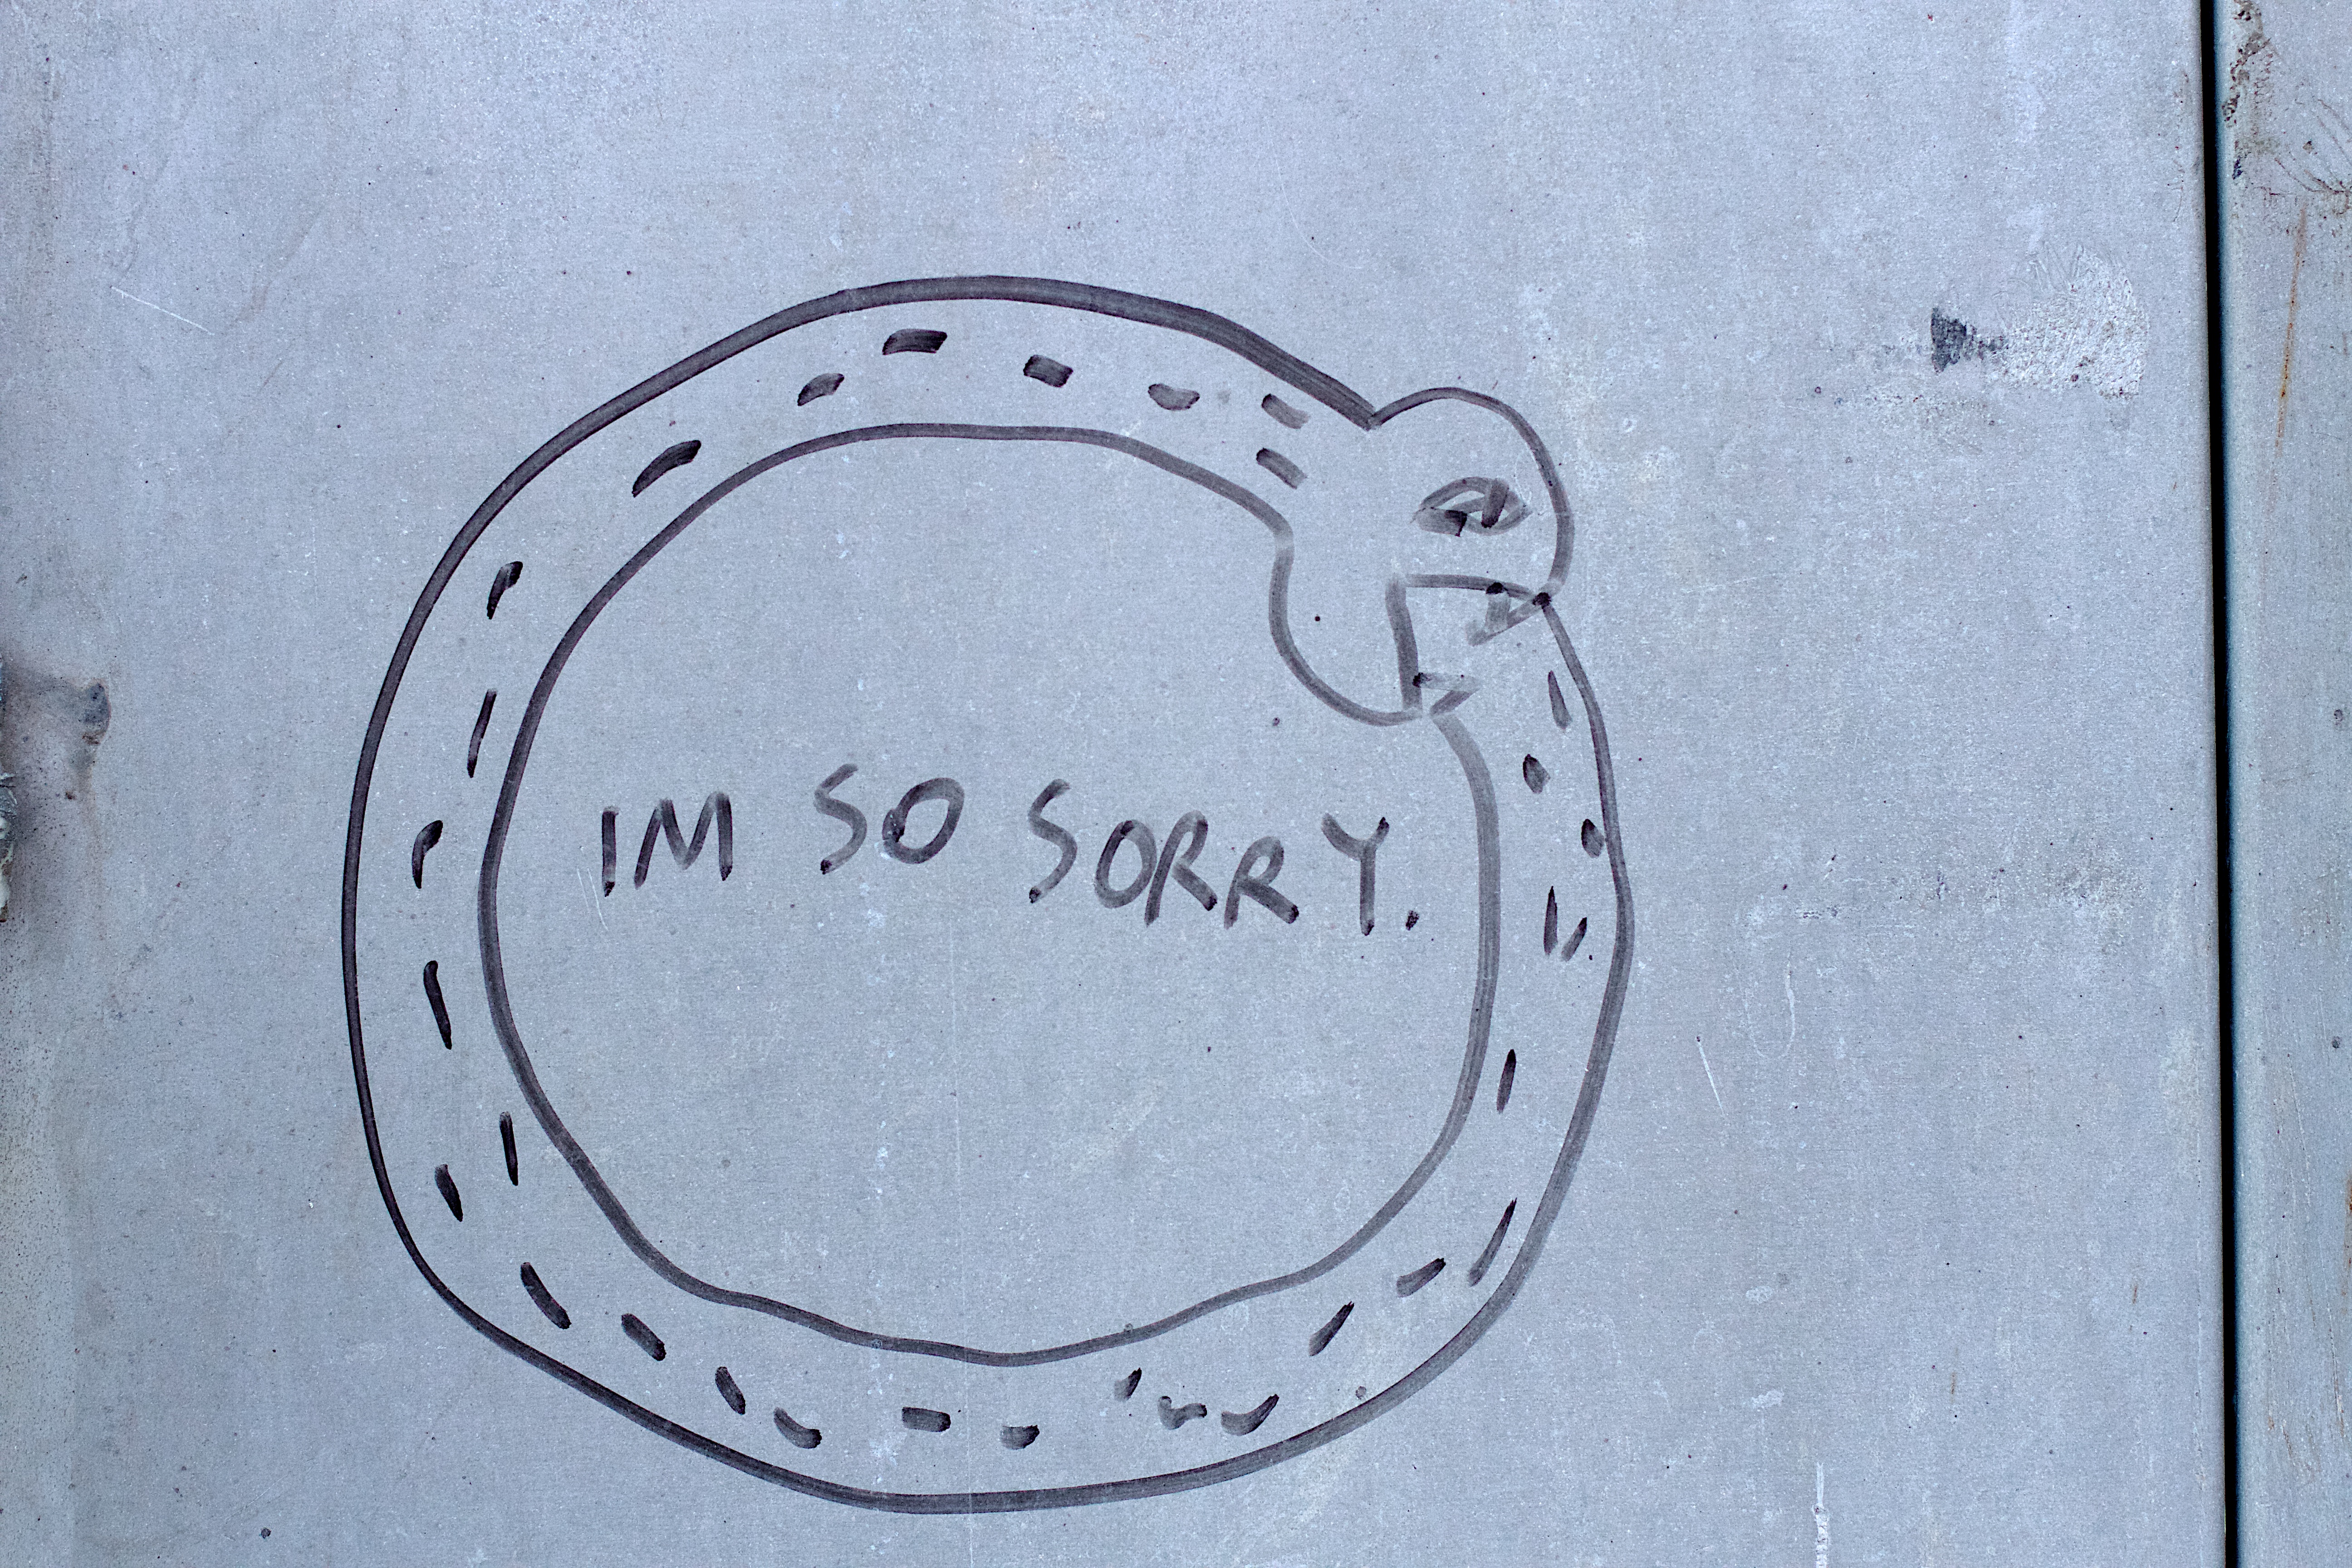
number, line, circle, font, art, sketch, drawing, text, calligraphy, shape, sorry